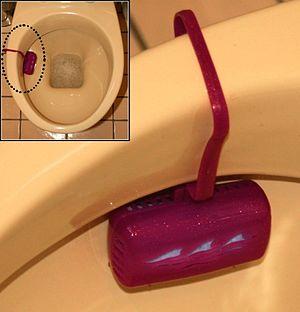
Un bloc désodorisant est un désodorisant et désinfectant utilisé pour les toilettes disposant d'un dispositif de rinçage. Il est placé sur le rebord d'une toilette et son contenu descend lentement dans la cuvette.